Gladswood House

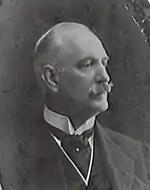
John Spencer Brunton

Kelly sold the property in 1913 to John Spencer Brunton (1861-1937). Brunton (1861-1937) was born in 1861 in Melbourne. His father was Thomas Brunton who had foundered the prominent firm Australian Flour Mills. John was educated at Scotch College, Melbourne and then entered his father's business. In 1887 his father opened a branch of his company at Granville near Sydney and John eventually became a senior partner. He was a member of the Sydney Chamber of Commerce and in 1900 became the President. He was a racehorse owner, yachtsman and golfer. In 1886, he built "Brunyarra" at Strathfield which still exists today. John Brunton's first wife died in 1890 and he remarried in 1898 to Eleanor Thorne. She was known for her charitable works and was the first honorary treasurer of the New South Wales division of the Red Cross Society and a life-governor of the Royal Alexandra Hospital for Children, Camperdown.